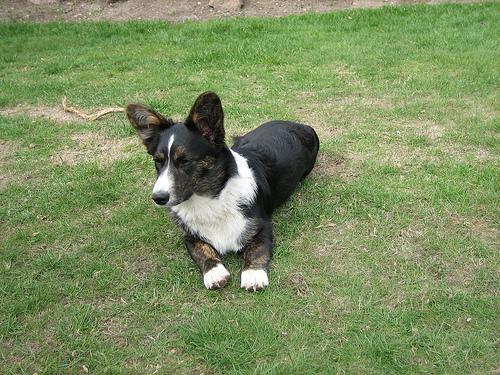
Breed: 2909-n000116-Cardigan